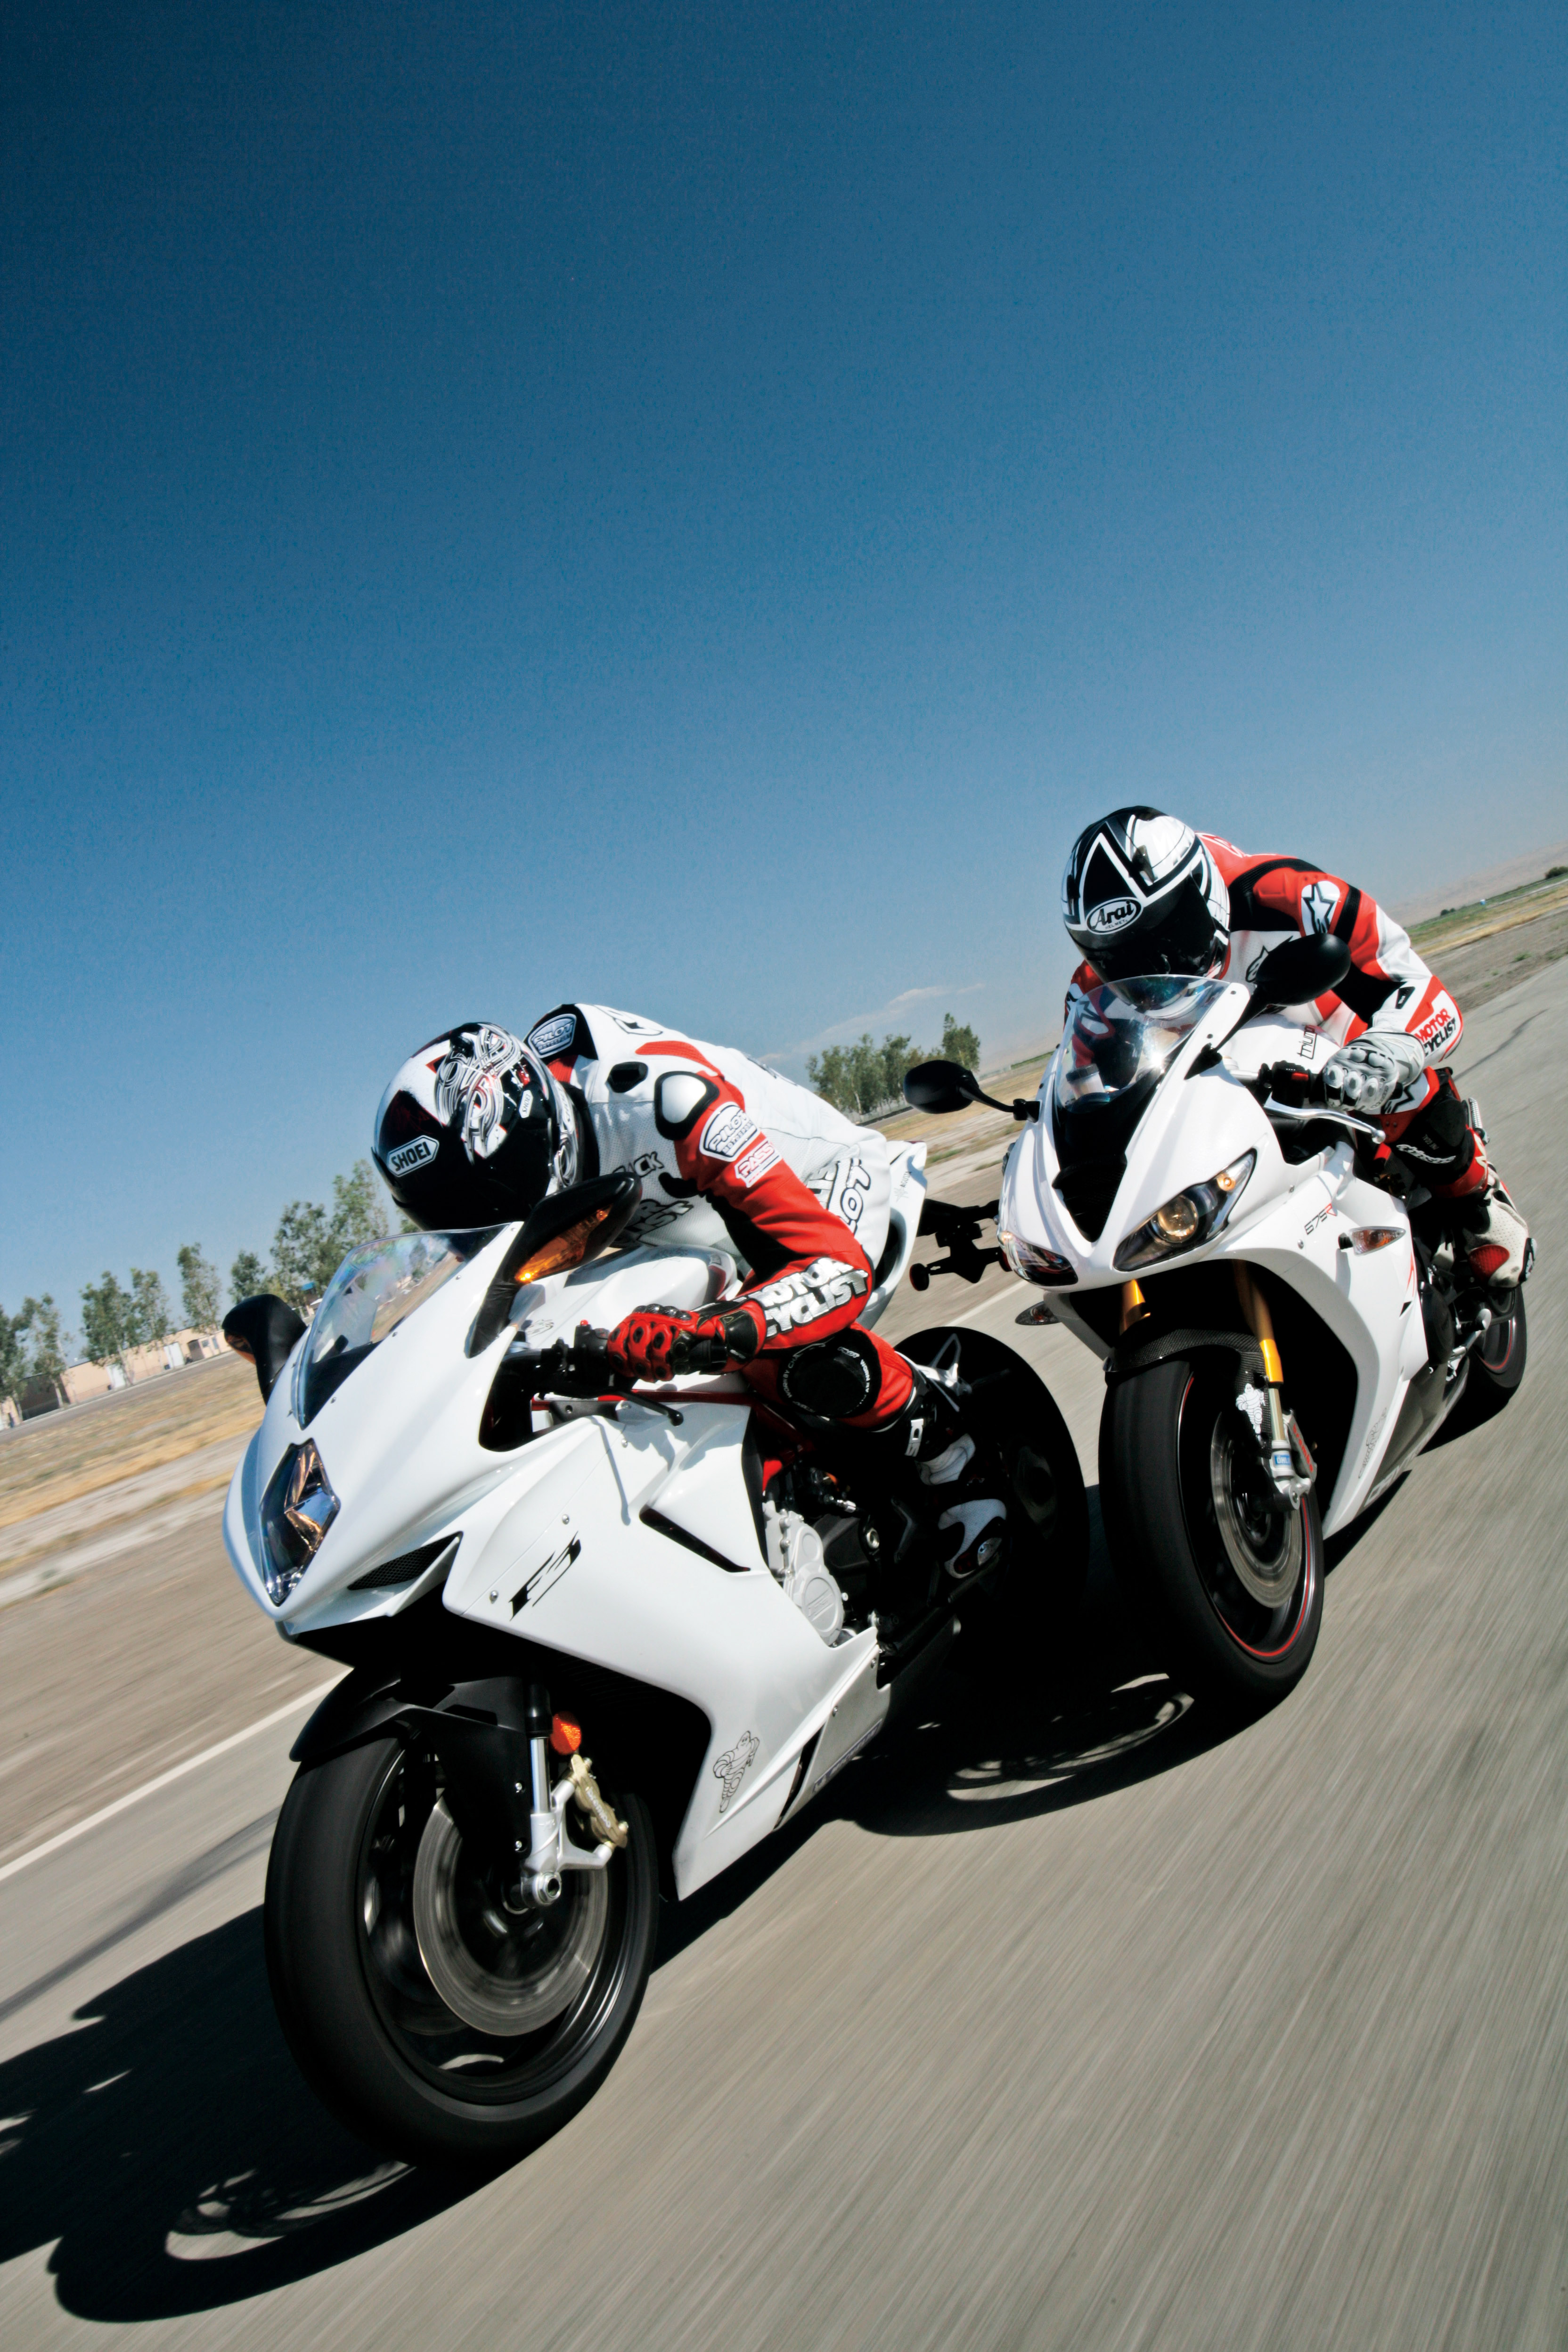
car, vehicle, motorcycle, speed, race, racing, racetrack, motorcycling, land vehicle, road racing, automobile make, stunt performer, superbike racing